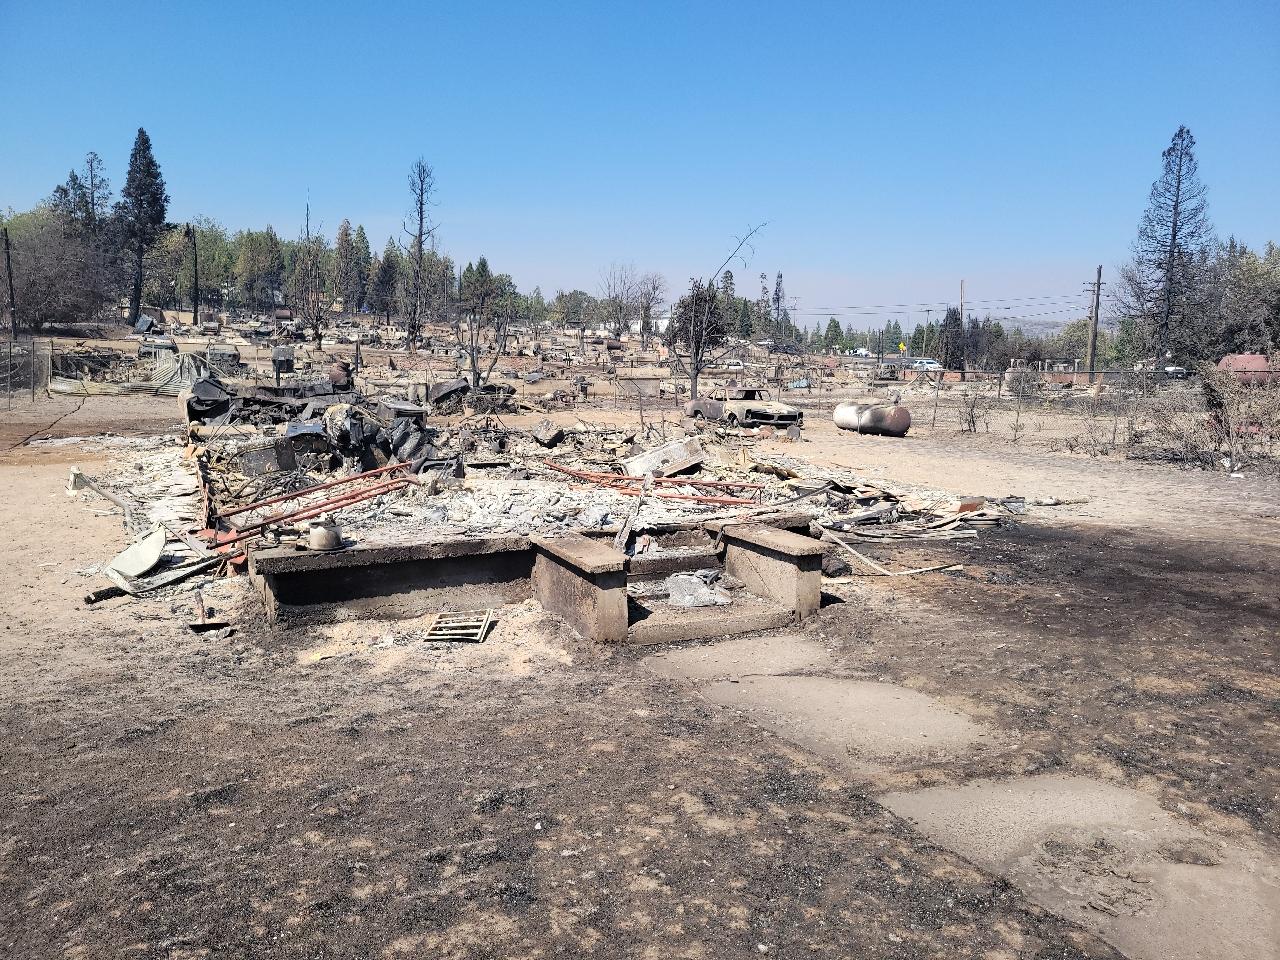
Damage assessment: destroyed